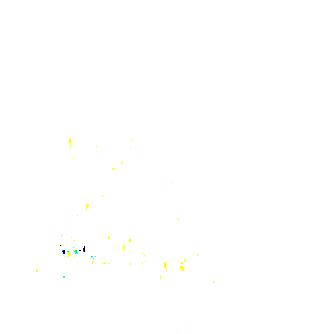
Age: 60